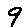
Label: 9